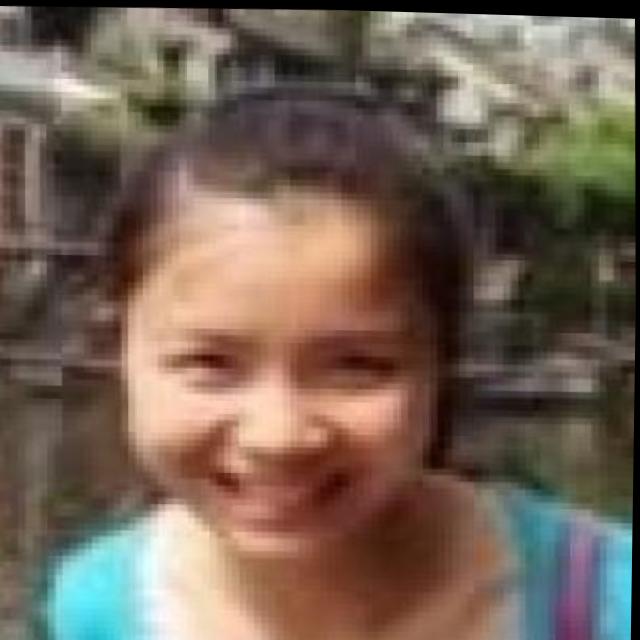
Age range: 21-44